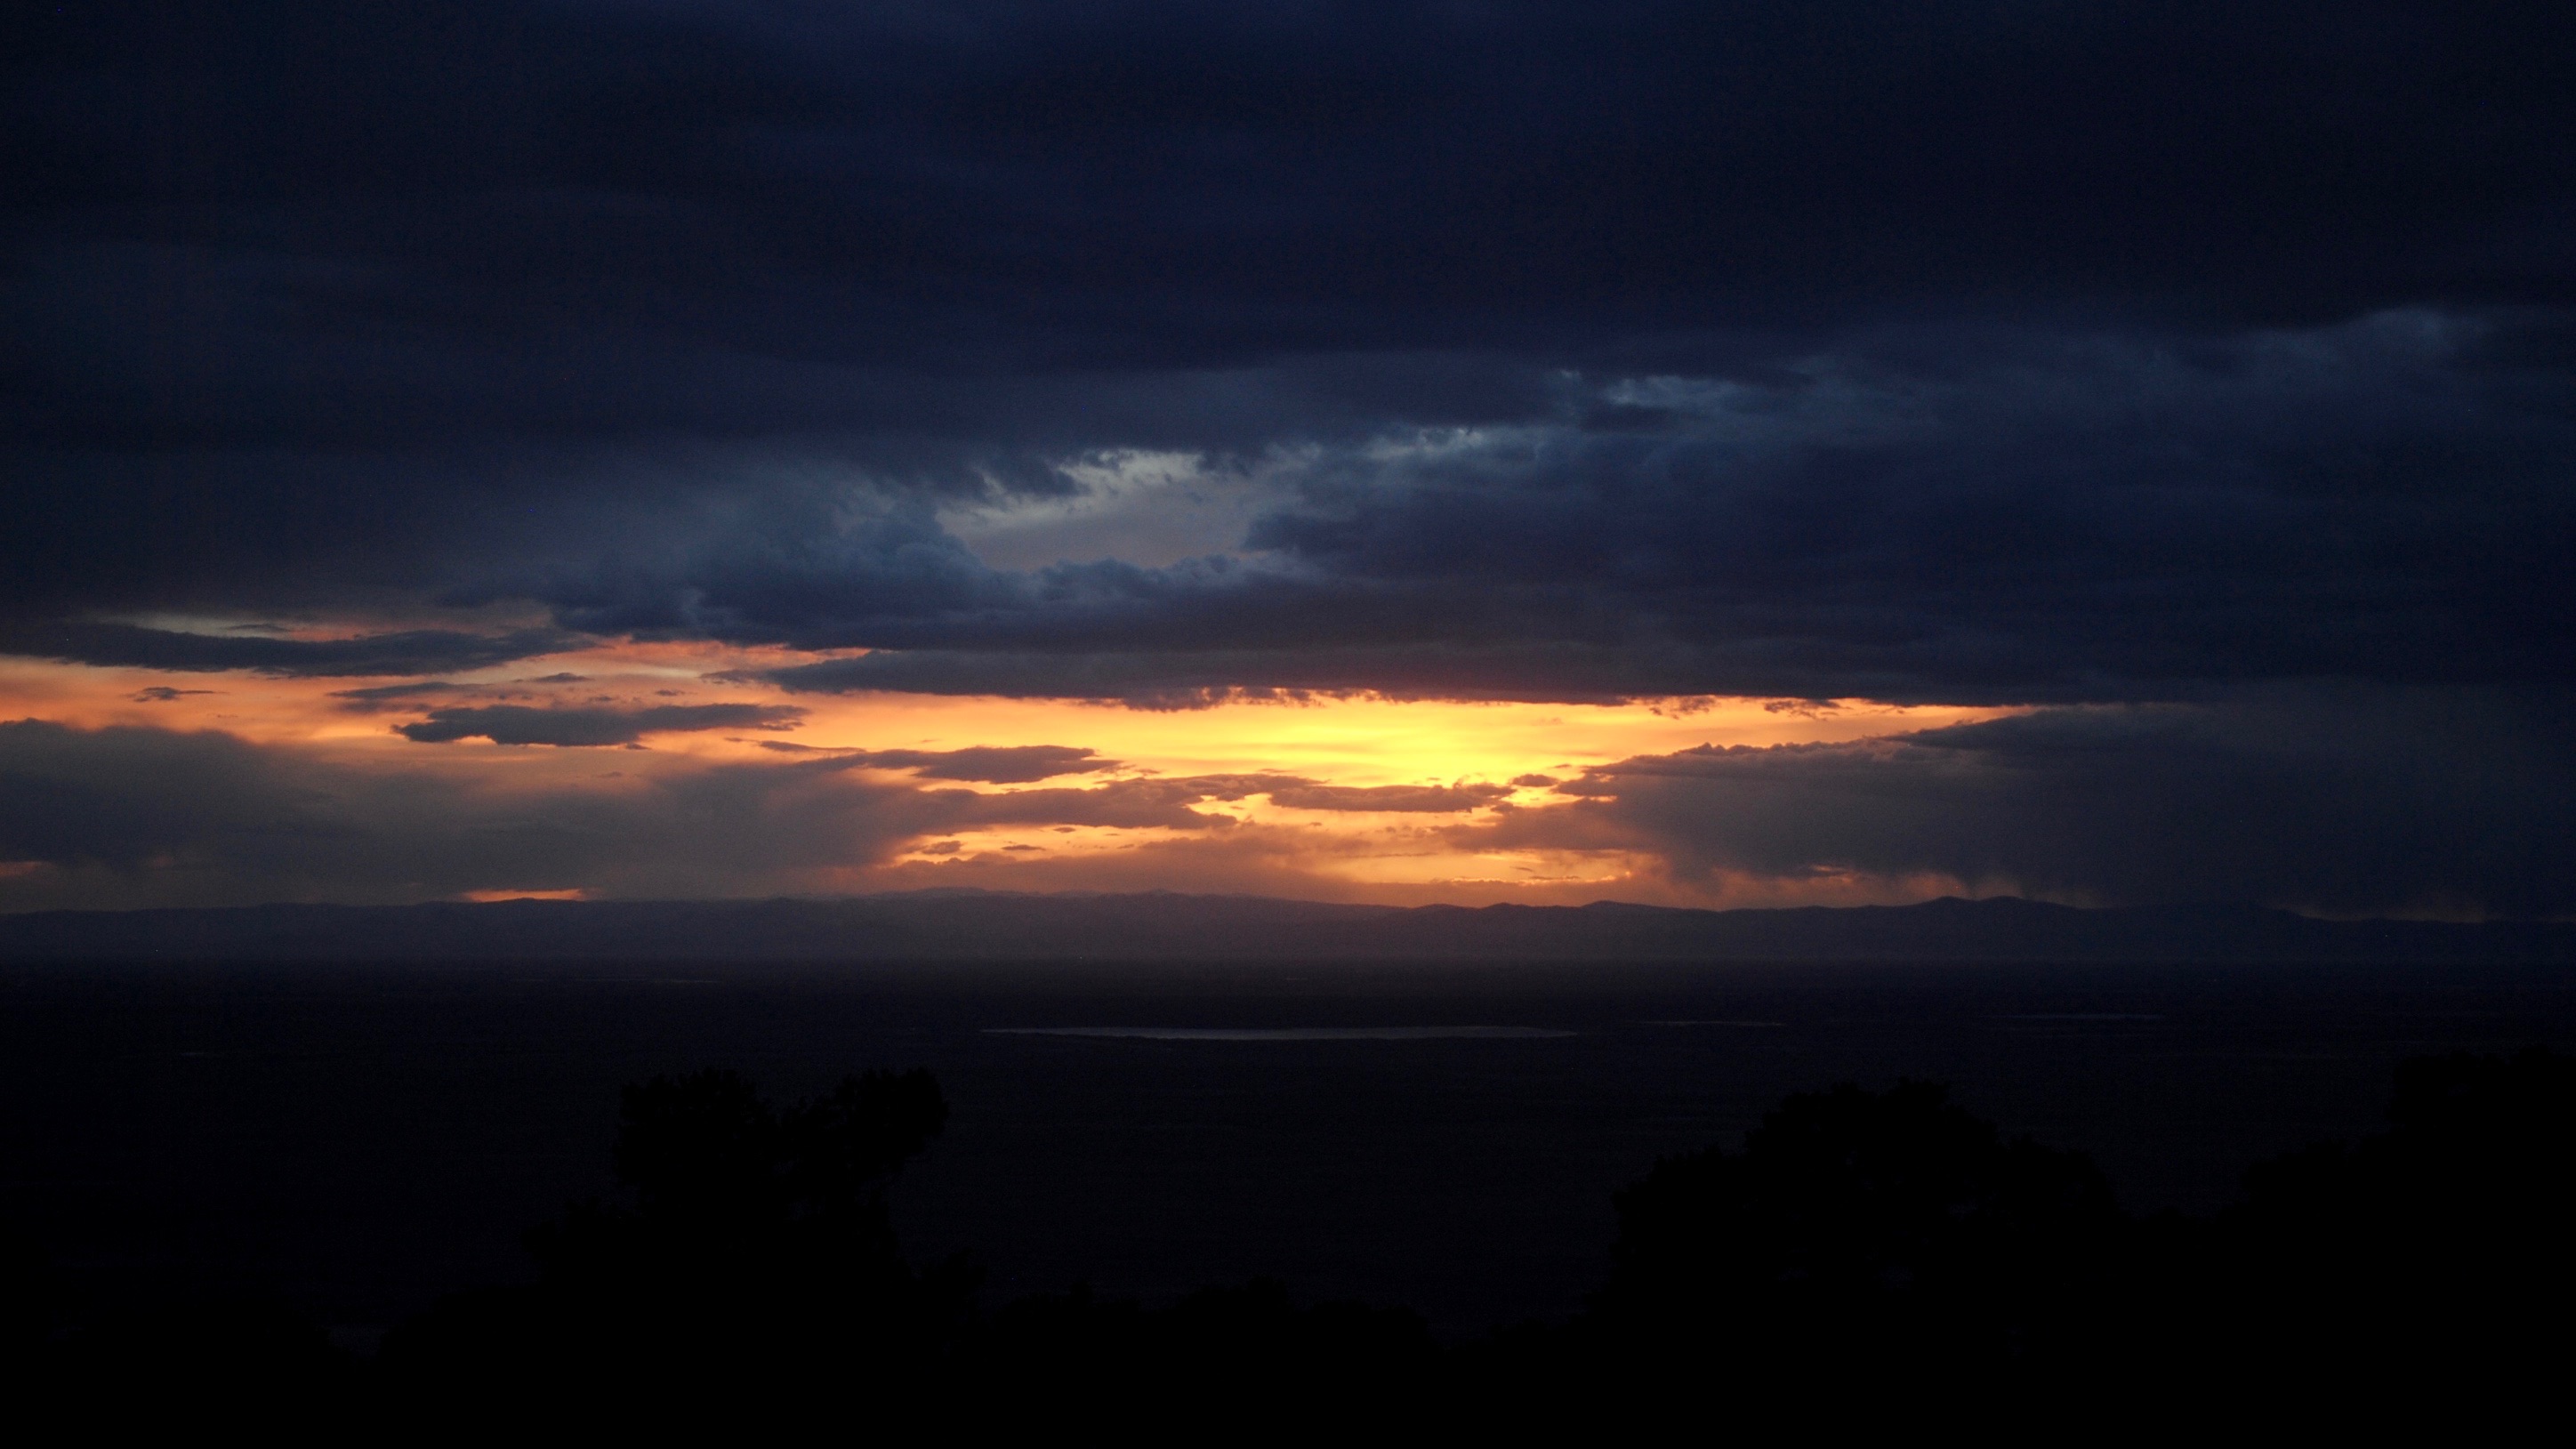
horizon, cloud, sky, sunrise, sunset, morning, dawn, atmosphere, dusk, evening, cumulus, afterglow, red sky at morning